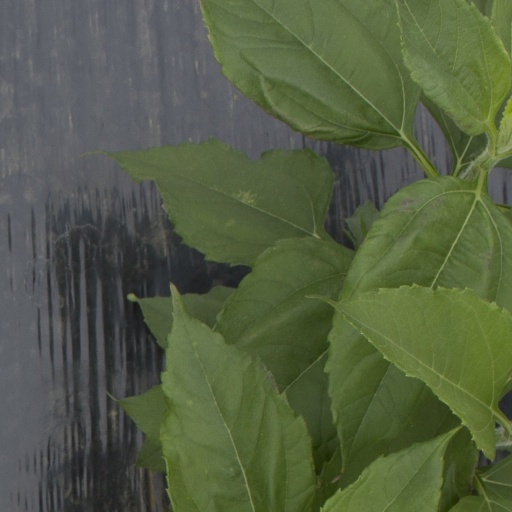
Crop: Jerusalem artichoke